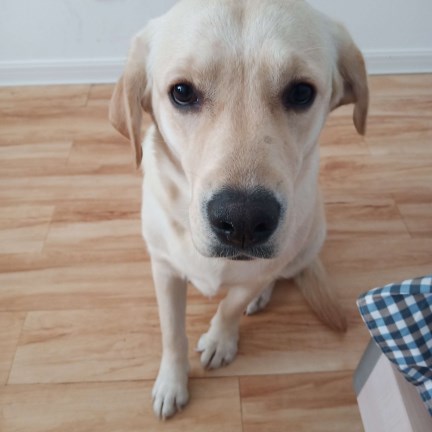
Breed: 3580-n000122-Labrador_retriever